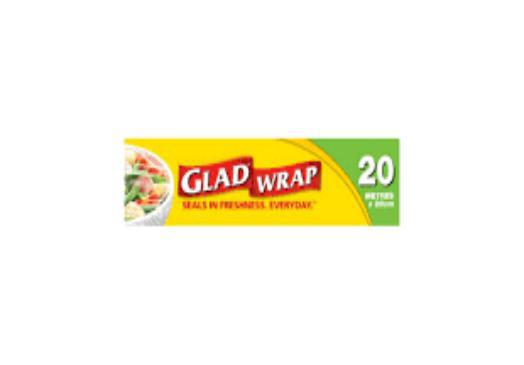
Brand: glad wrap
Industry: Food